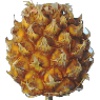
Label: Pineapple Mini 1